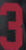
Number: 3